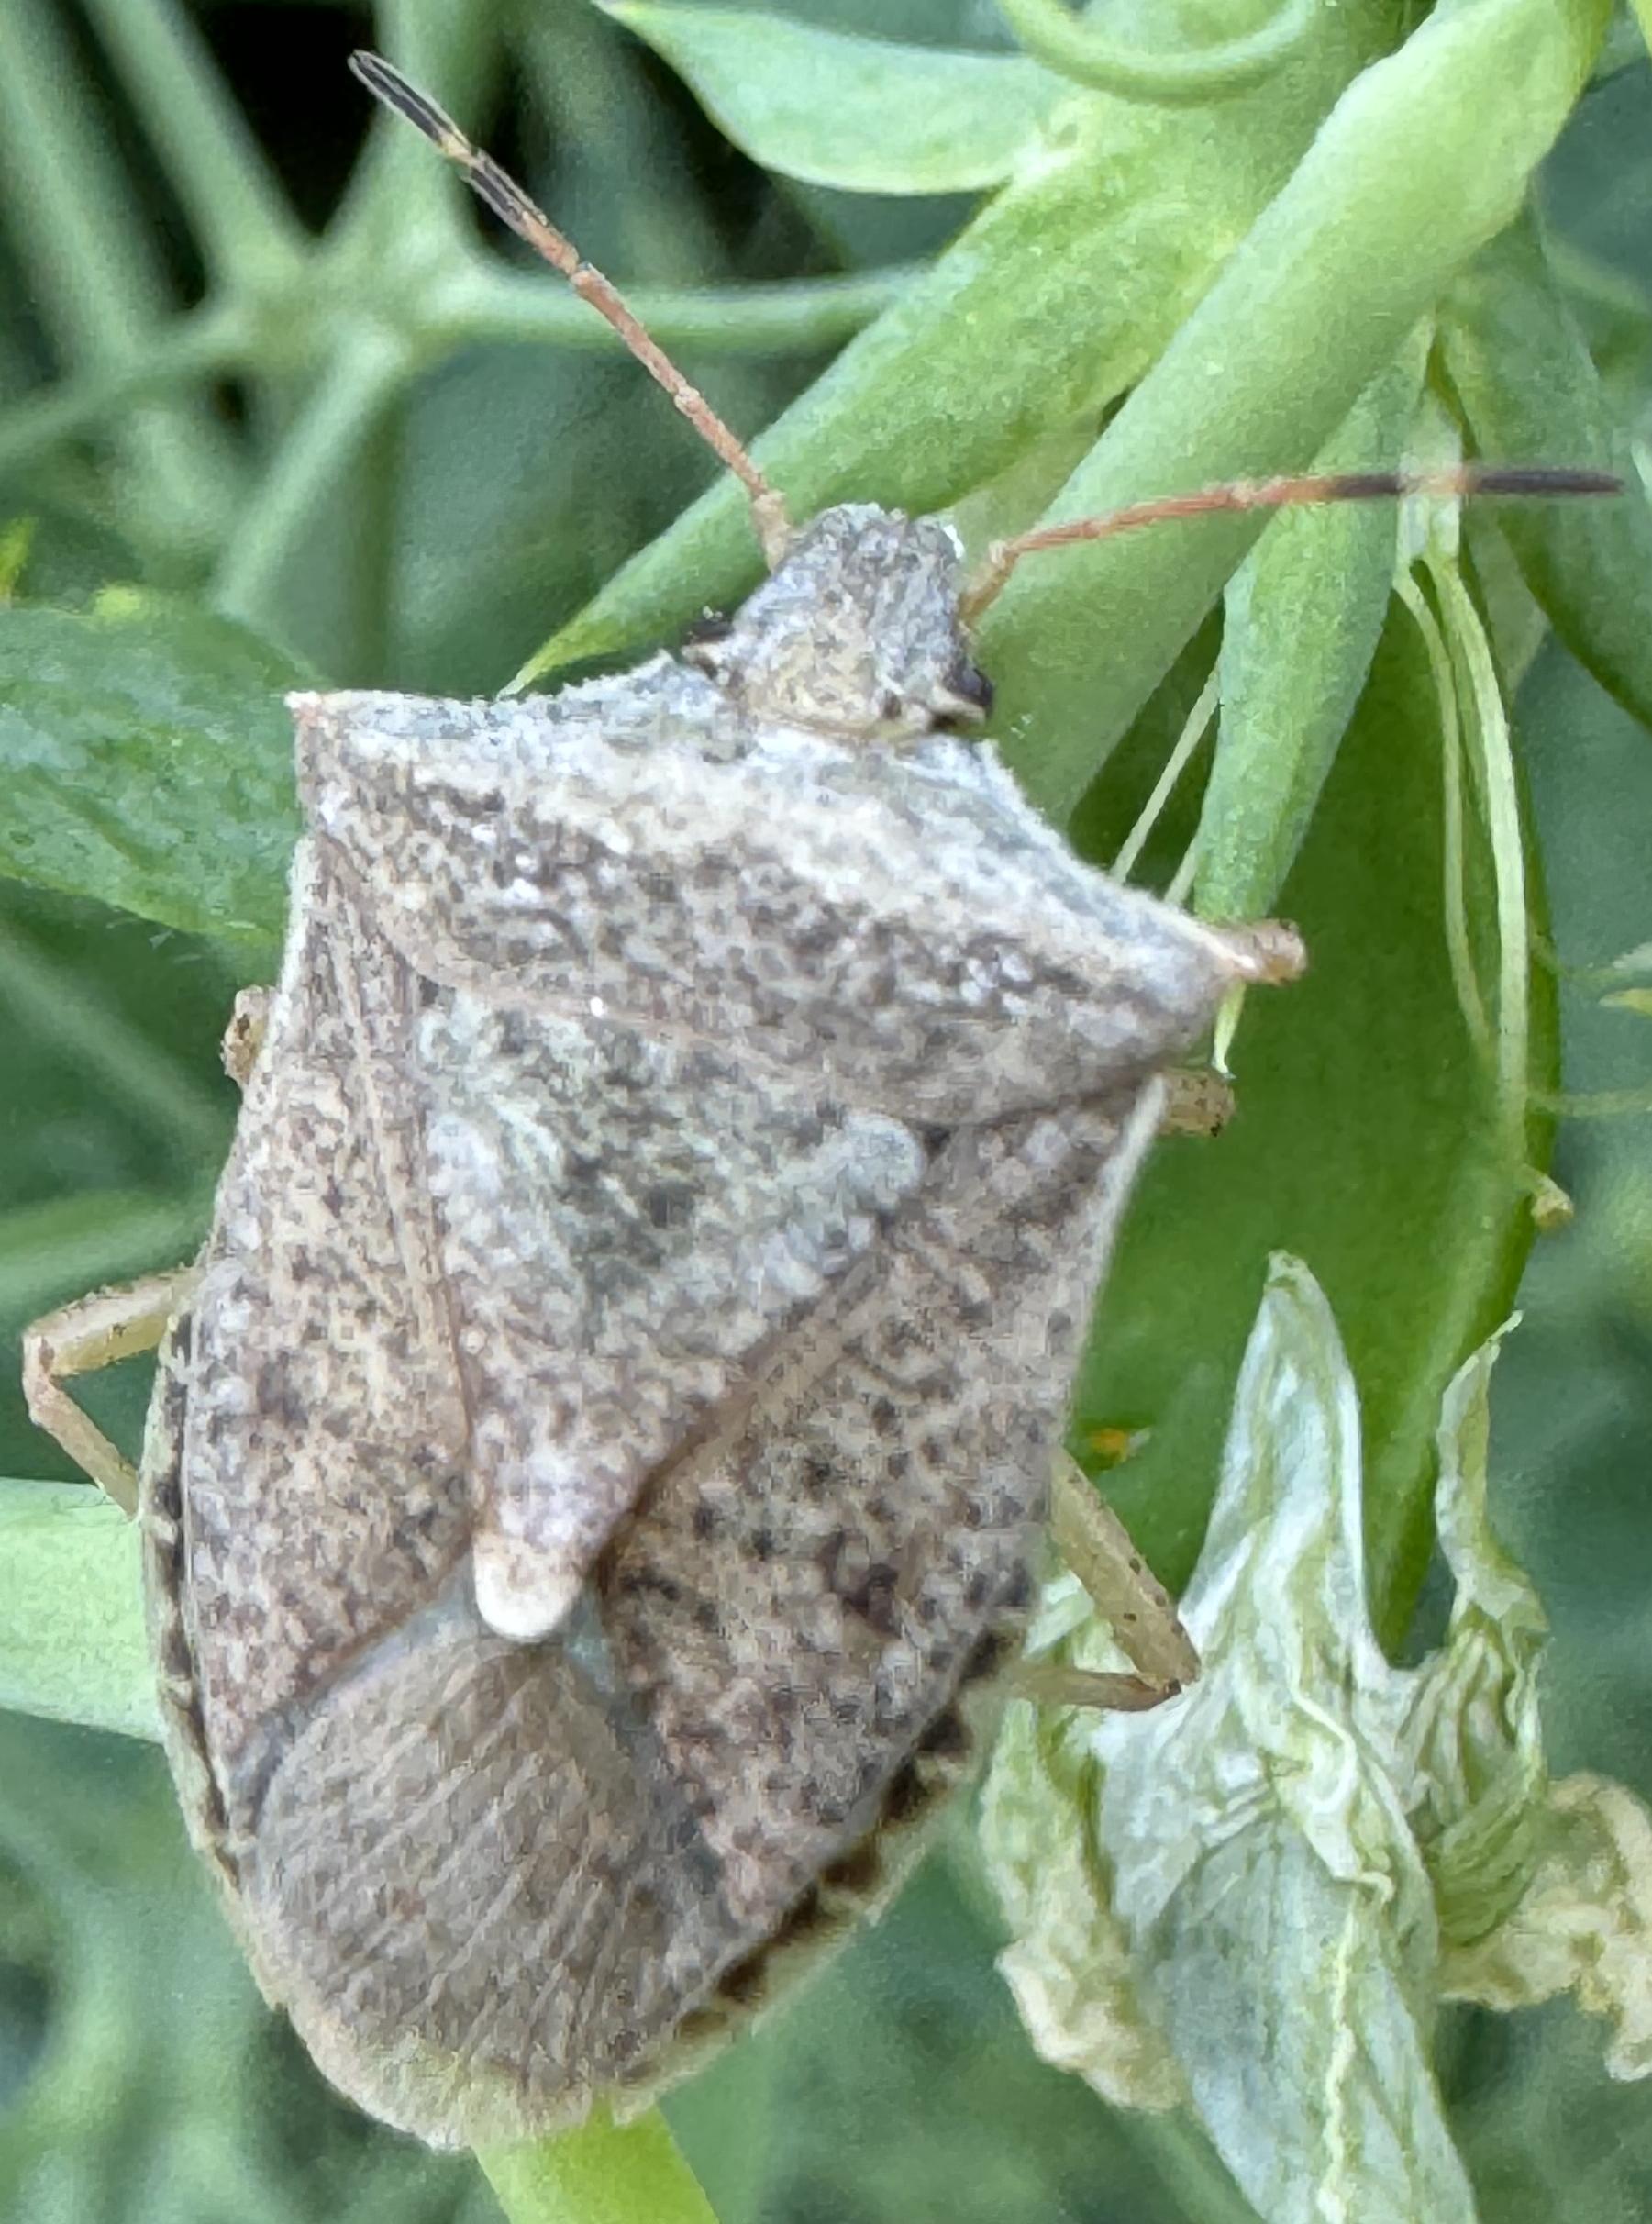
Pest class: stink_bug